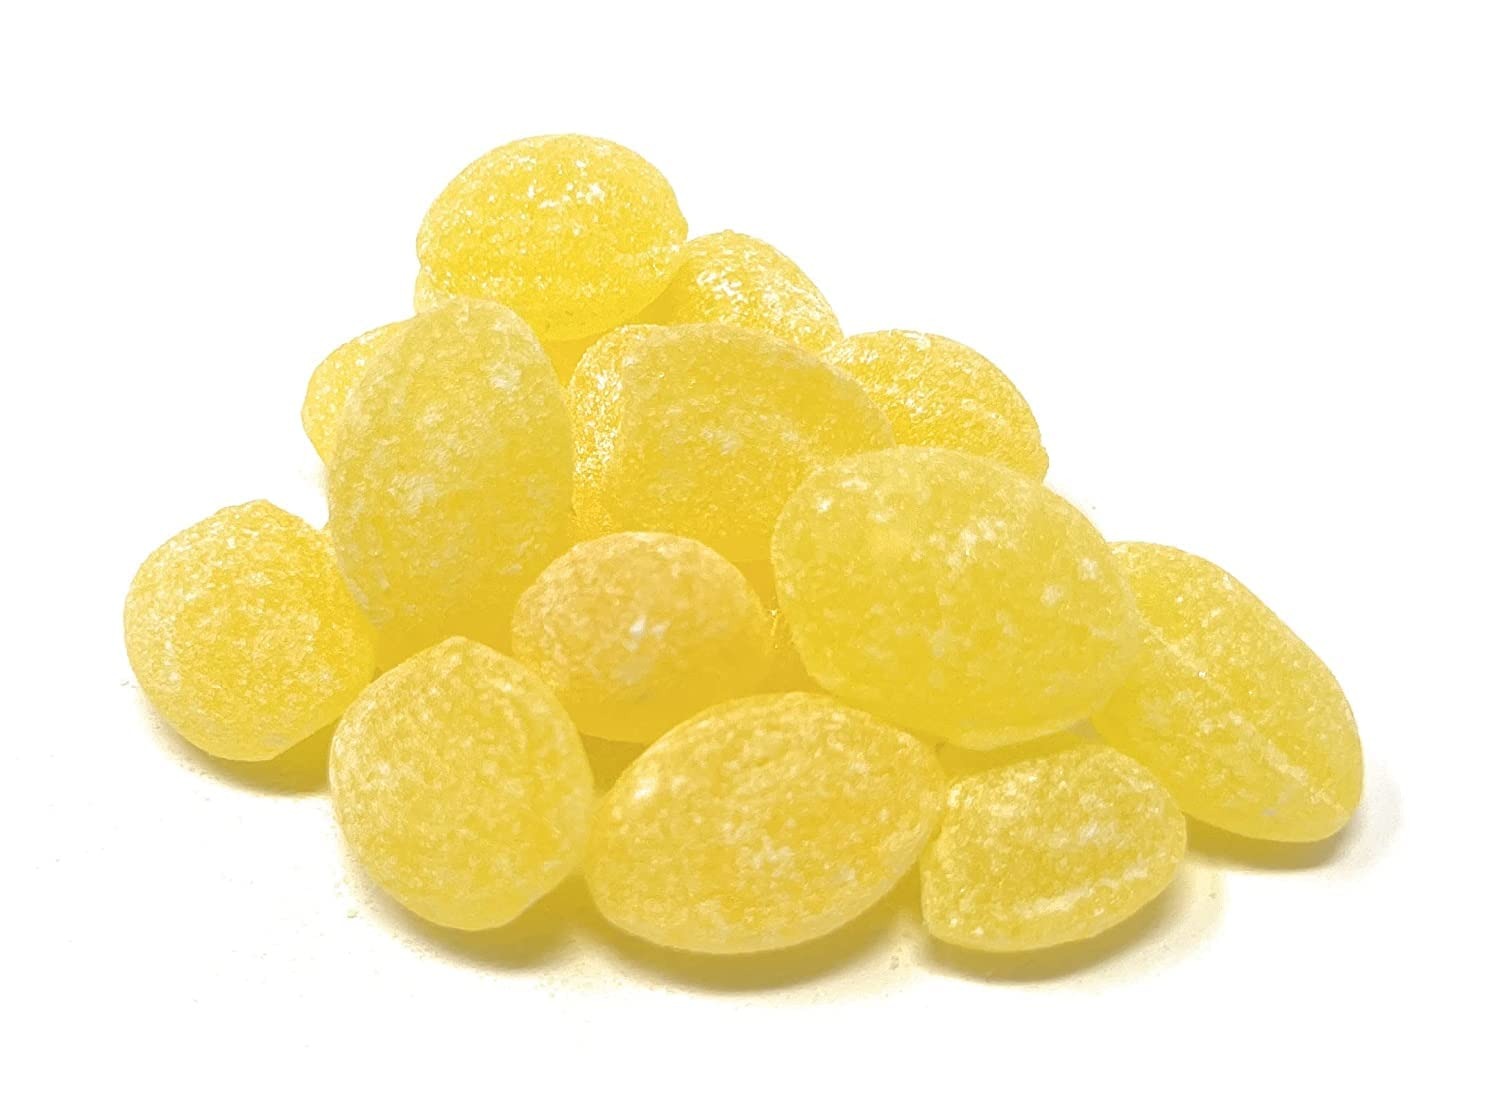
Item Name: Bayside Candy Claeys Bulk Sanded Candy Drops (Lemon Drops, 5LB)
Product Description: Bayside Candy Claeys Bulk Sanded Candy Drops. Alway's fresh, always tasty (Manufactured, repackaged, or handled in a facility that processes products containing: peanuts, tree nuts, wheat, soy, and milk Packed by Bayside Candy New Hyde Park NY)
Value: 1.0
Unit: Count

Price: 34.74